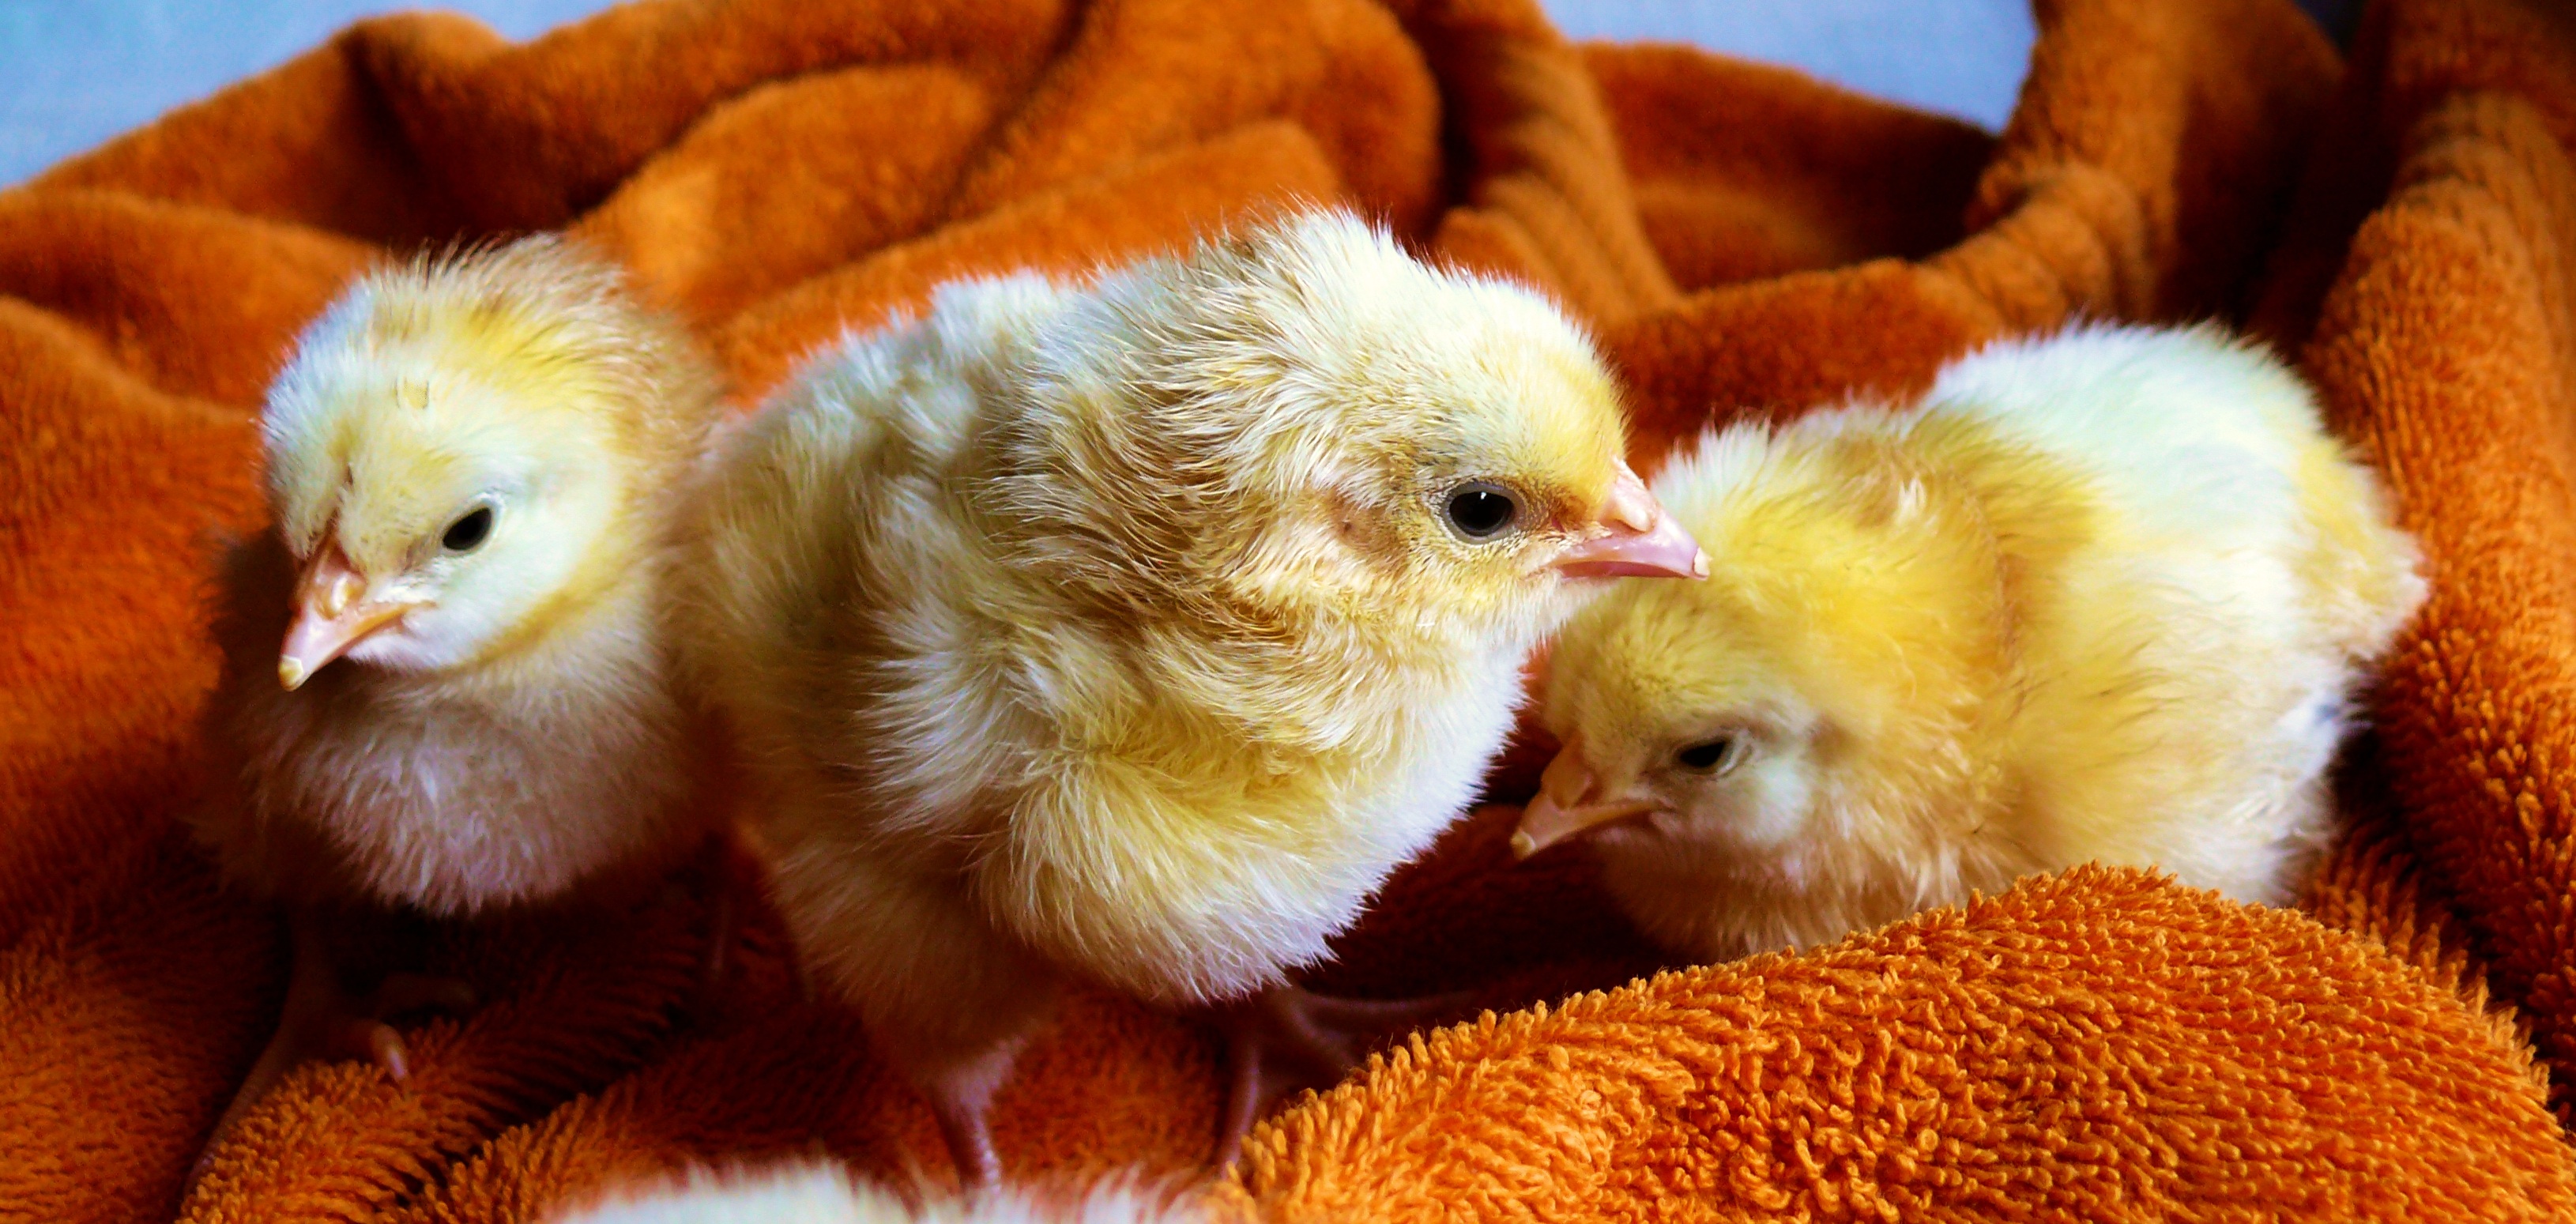
bird, cute, young, beak, chicken, duck, animals, vertebrate, easter, chicks, water bird, hd wallpaper